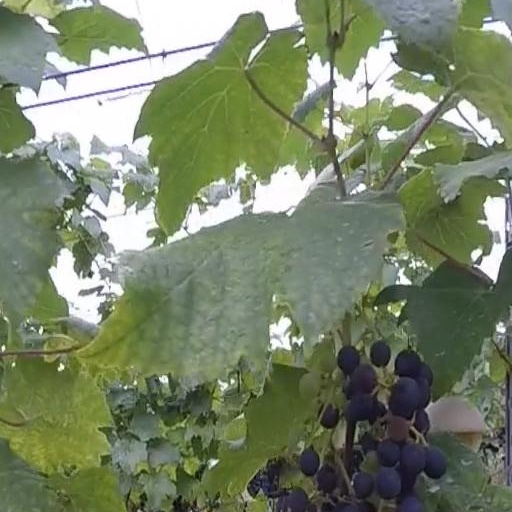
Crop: grape